Jerome Kiesewetter

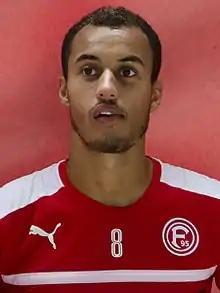
Kiesewetter with Fortuna Düsseldorf in 2016

Jerome Julien Kiesewetter (born February 9, 1993) is a former professional soccer player who played as a forward. Born in Germany, he represented the United States national team.